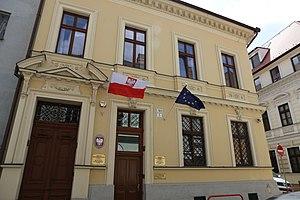
Ambassade de Pologne à Bratislava.